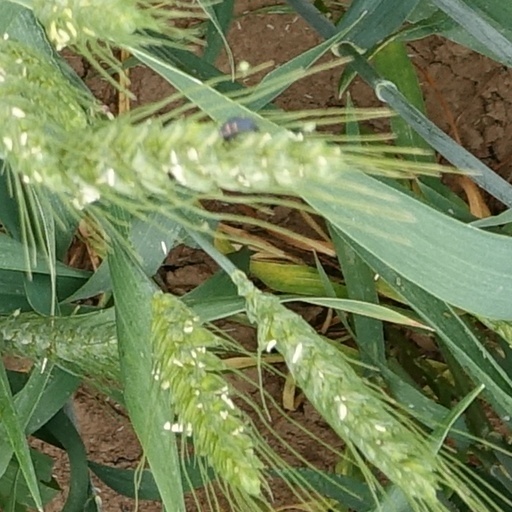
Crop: wheat